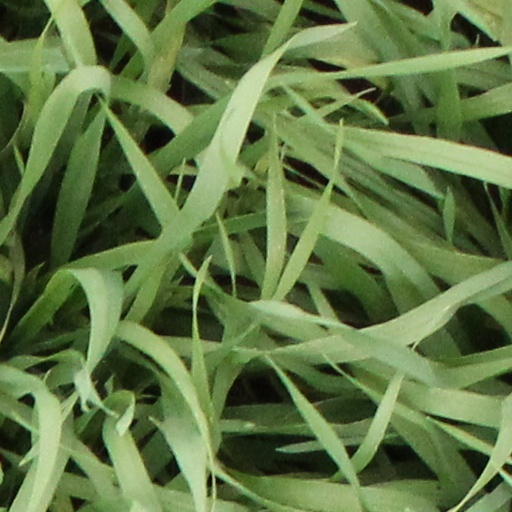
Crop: wheat